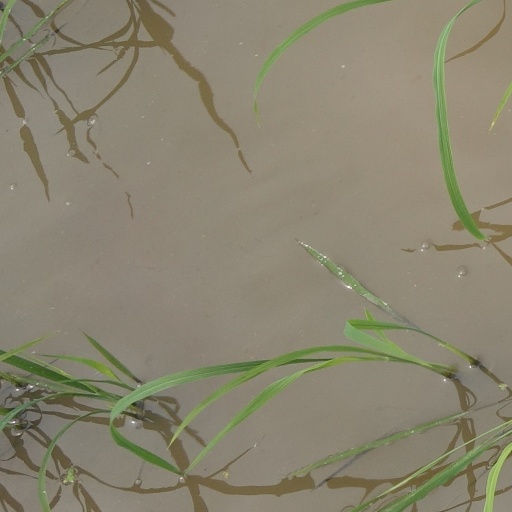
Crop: rice